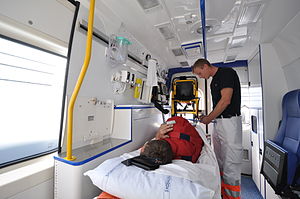
Akutberedskab
Akutbehandling i ambulance.
Præhospital behandling i ambulance.
Akutberedskab er det beredskab, der kan yde akutbehandling på stedet. Det vil sige før en evt. ankomst til skadestuen/akut-modtagelsen på hospitalet.